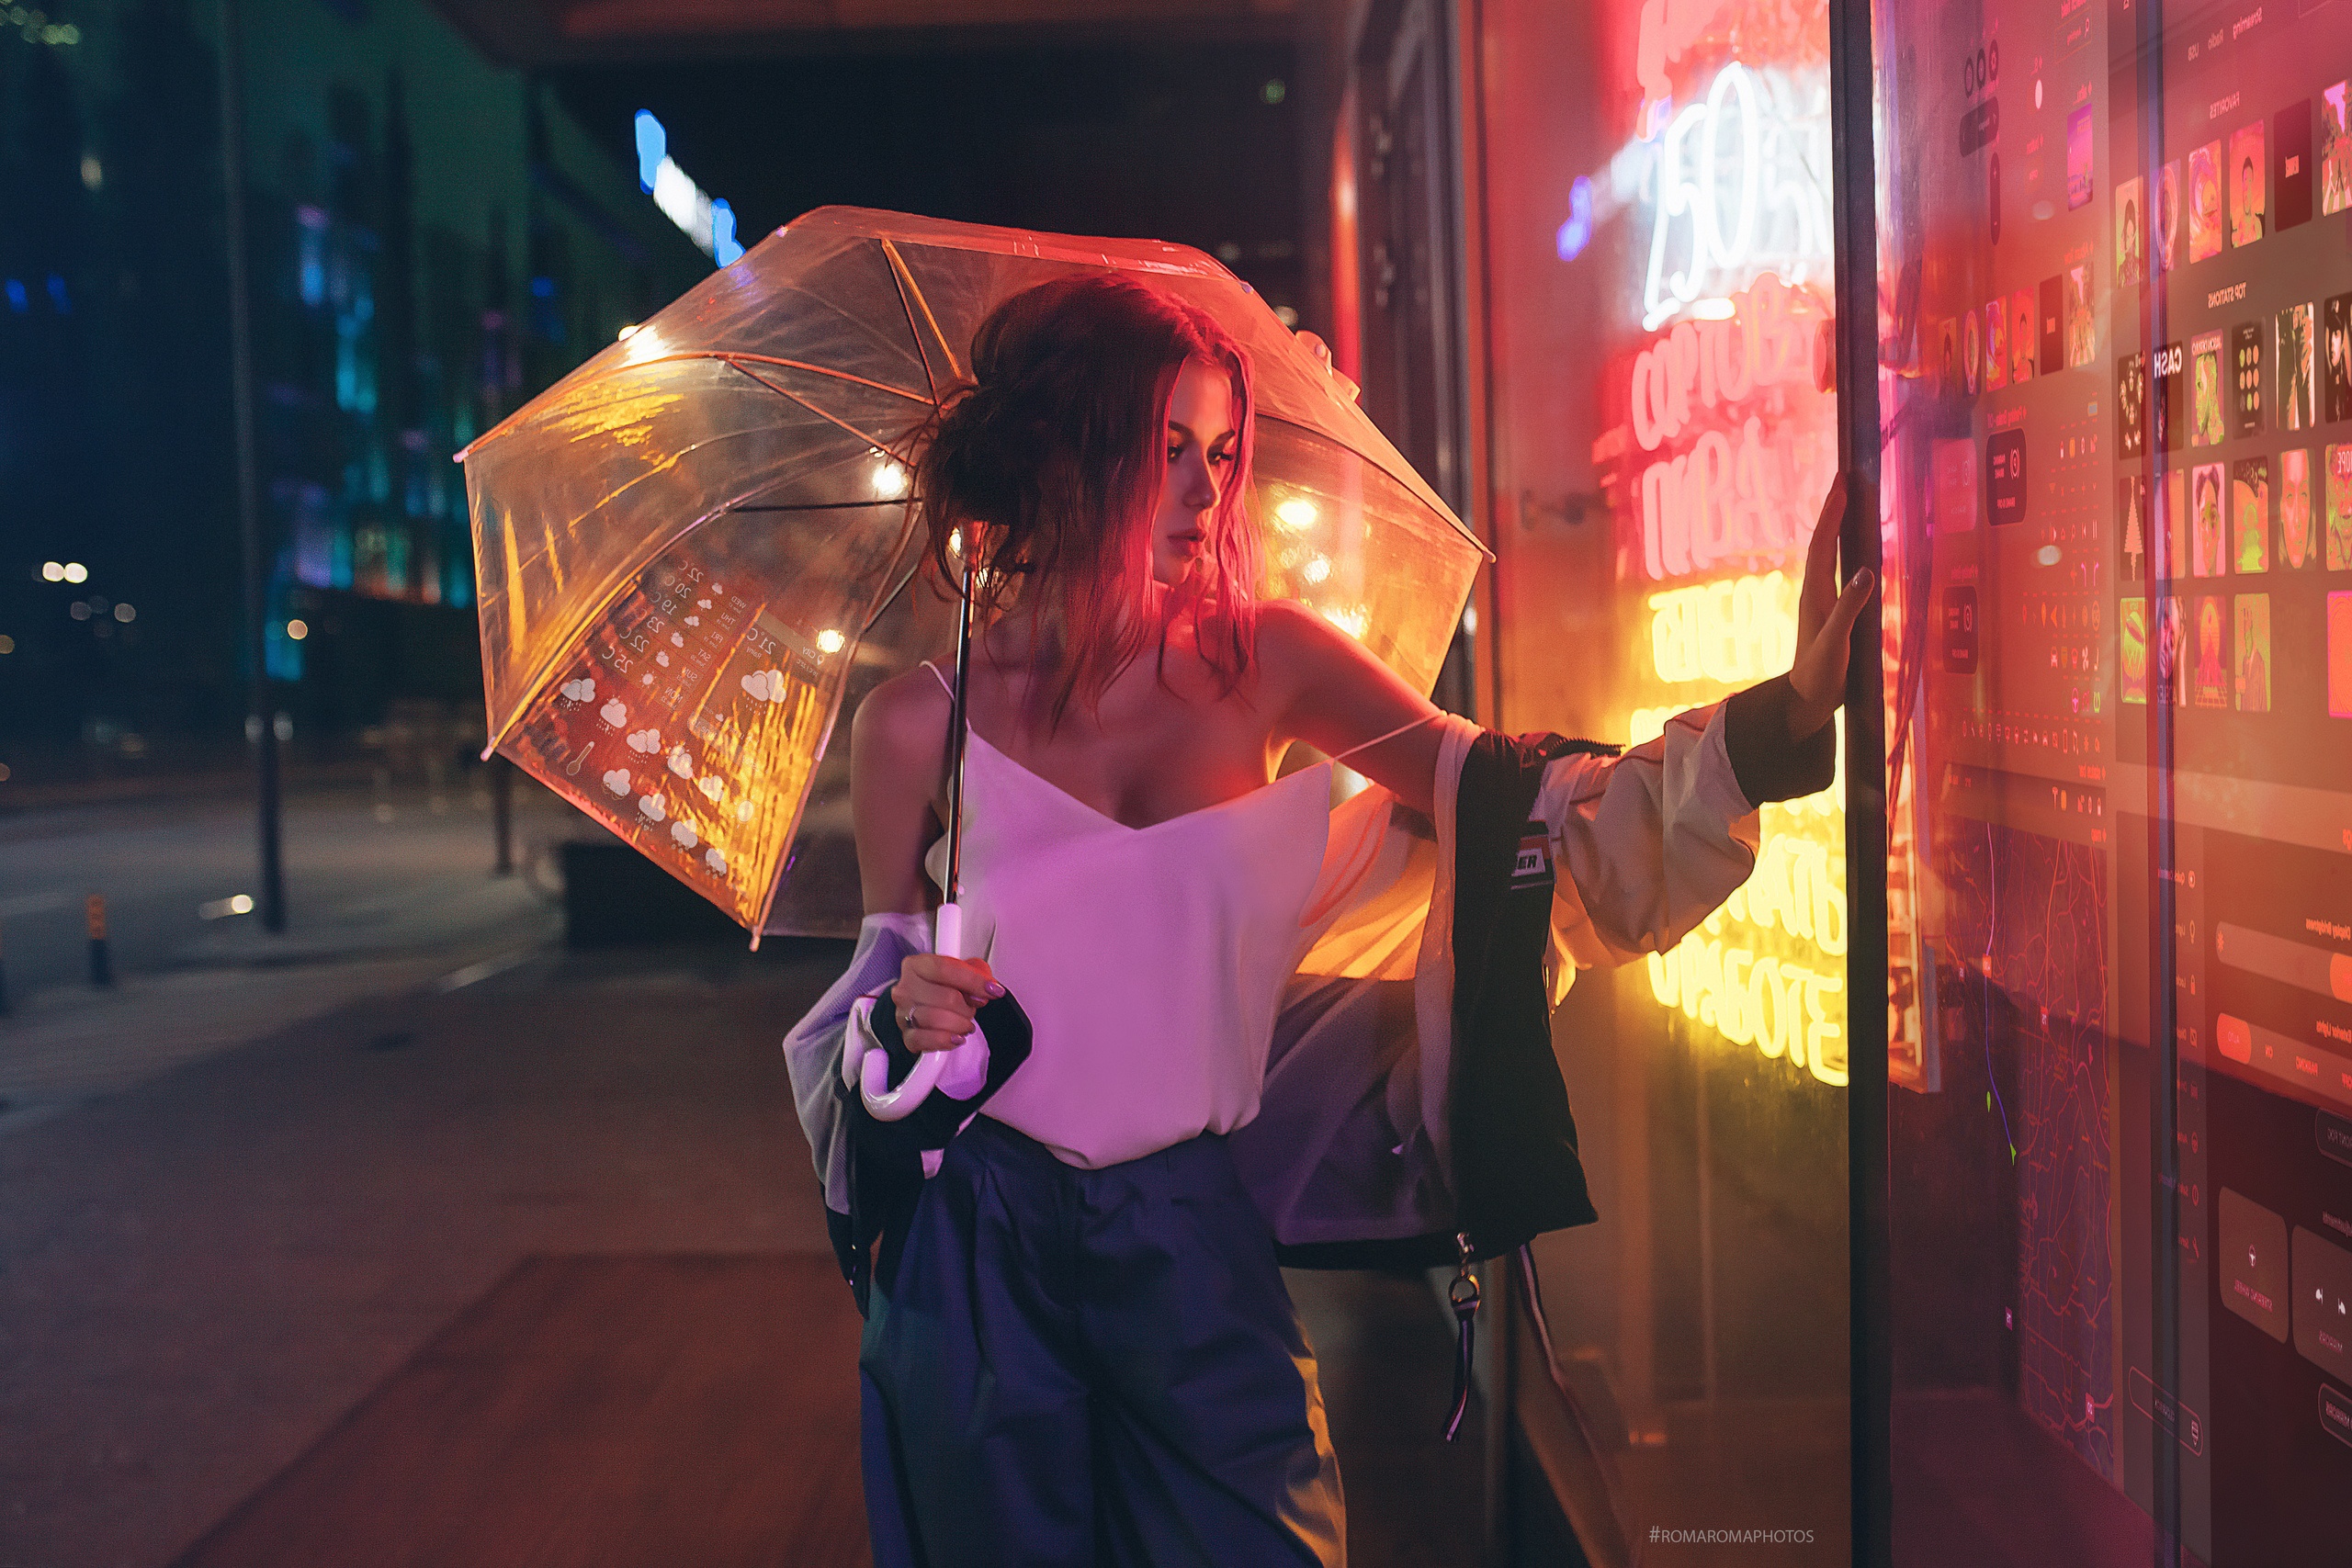
women, lady, model, person, photography, wallpaper, purple, pink, entertainment, artist, performing arts, magenta, art, fun, event, performance art, stage, darkness, musician, music, Visual effect lighting, visual arts, music venue, performance, public event, night, fashion accessory, street, fictional character, pedestrian, city, umbrella, graphics, suit, costume